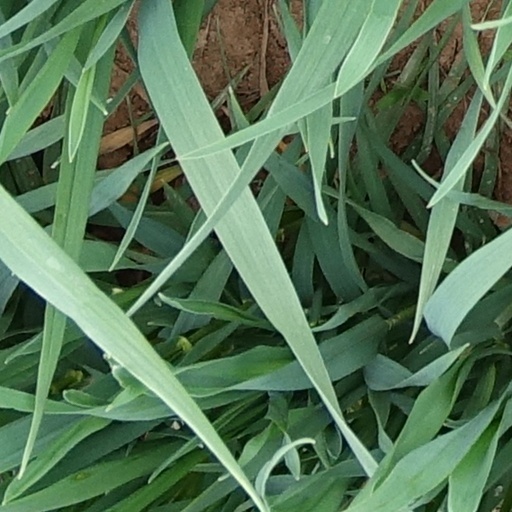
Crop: wheat